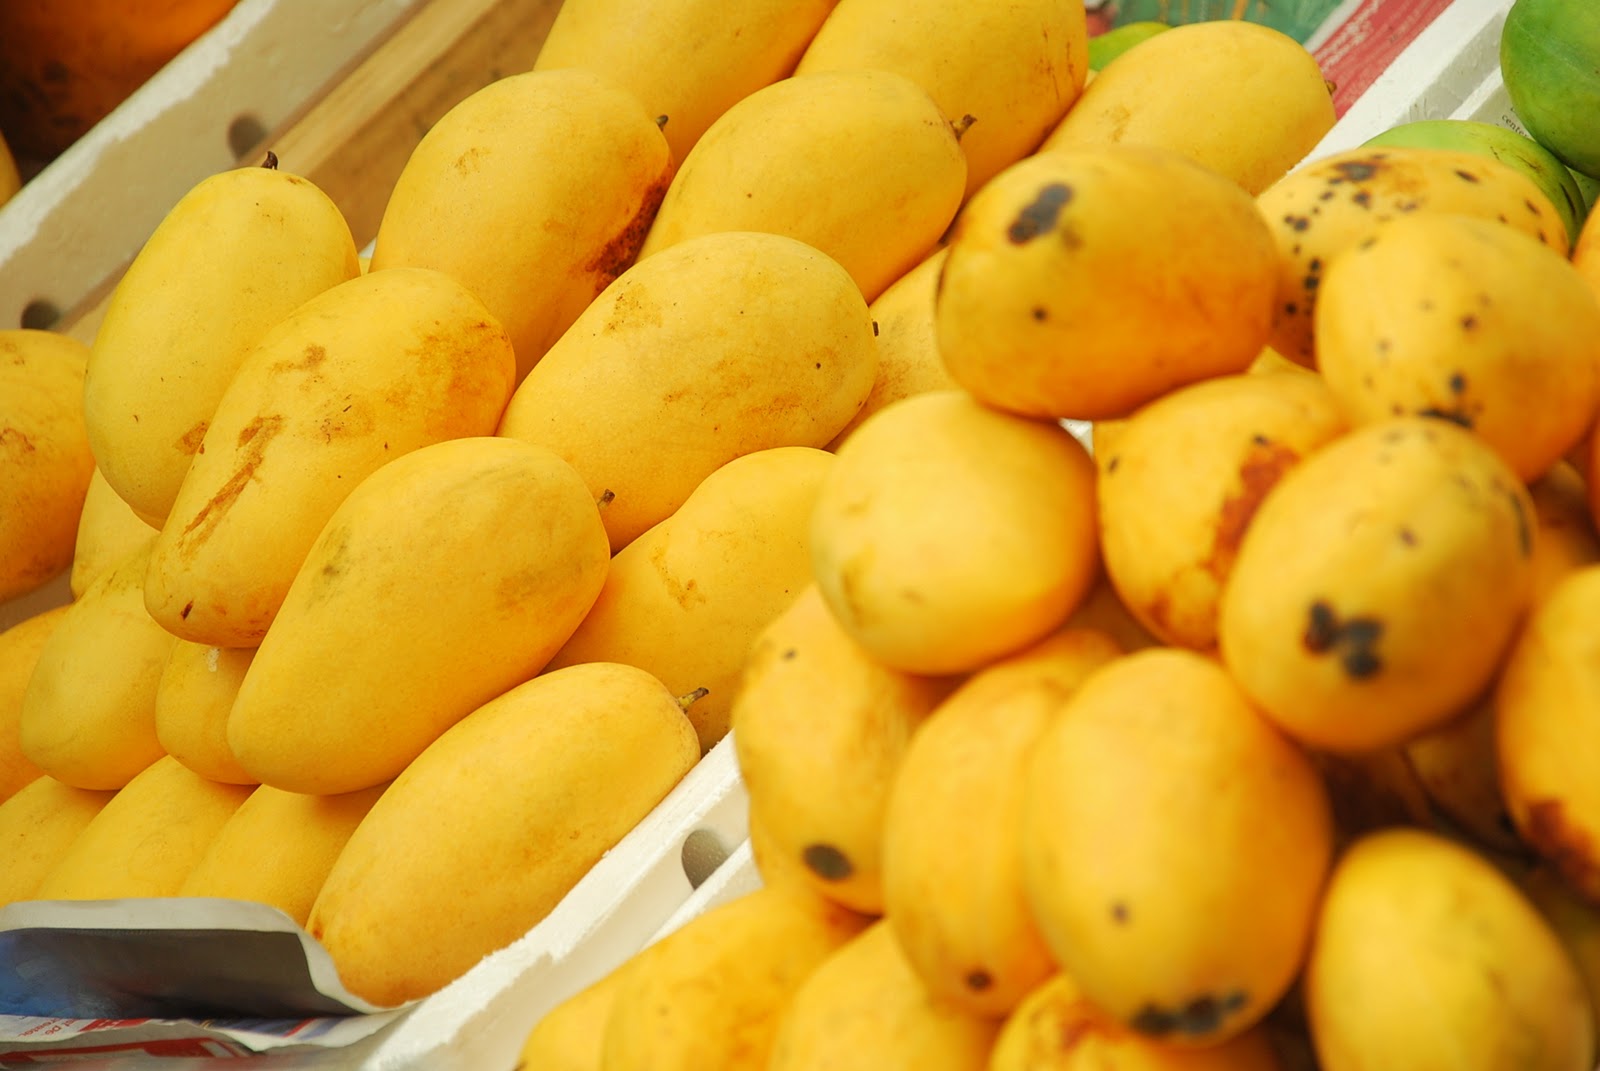
Label: Mango